Piazza dei Signori, Padua

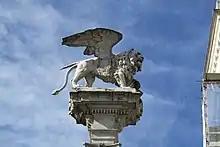
Winged Lion of St. Mark, a symbol of Venetian Republic in the Piazza dei Signori

On the square to the left column Marciana (mid-eighteenth century) is a monument composed of pieces from the church of San Marco. This includes the marble column and capital of the Roman era. which were found in 1764. The lion is the work (1870) Christmas Sanavio to replace the one destroyed by French troops in 1797. The flag flagpole has a marble base dating back to the sixteenth century with decorations in high relief. The marble panels on all four sides represent the cardinal virtues. It has stood here from the second half of the eighteenth century.